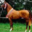
Label: horse